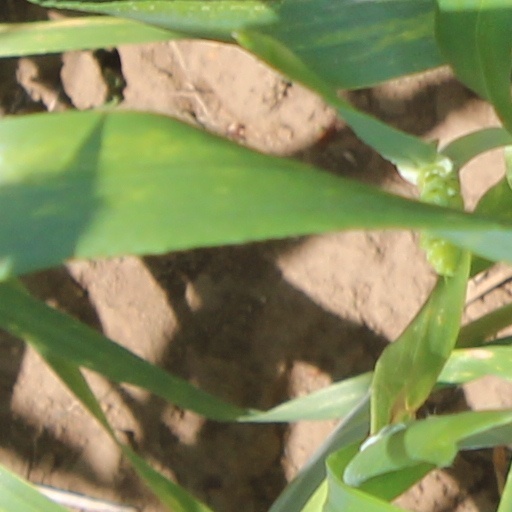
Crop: wheat